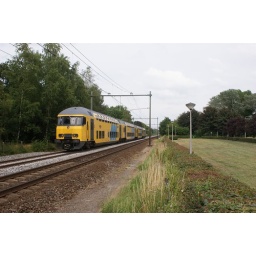
06-07-2009; DDAR 7878 is door een defecte trein in de 3600 gekomen! Hier in trein 3655 bij passage van Etten-Leur